Iyo-Saijō Station

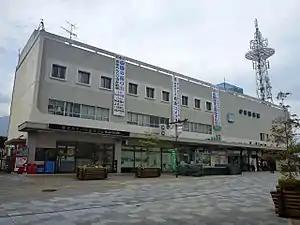
Iyo-Saijō Station in 2015

is a passenger railway station located in the city of Saijō, Ehime Prefecture, Japan. It is operated by JR Shikoku and has the station number "Y31". It is the main station of the city of Saijō and a major terminal on the Yosan Line with many train services beginning or ending here.